History of Xinjiang

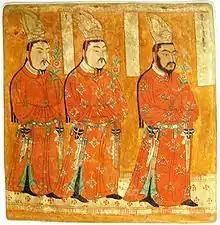
Uyghur Princes from the Bezeklik Caves murals

In 779 Tengri Bögü, advised by Sogdian courtiers, planned to invade Tang China, but was killed by his uncle Tun Bagha Tarkhan, who opposed this plan and ascended the throne. During his reign Manichaeism was suppressed, but his successors restored it as the official religion.